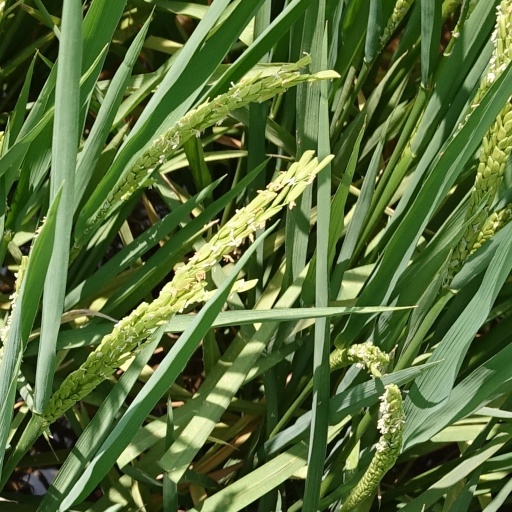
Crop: rice